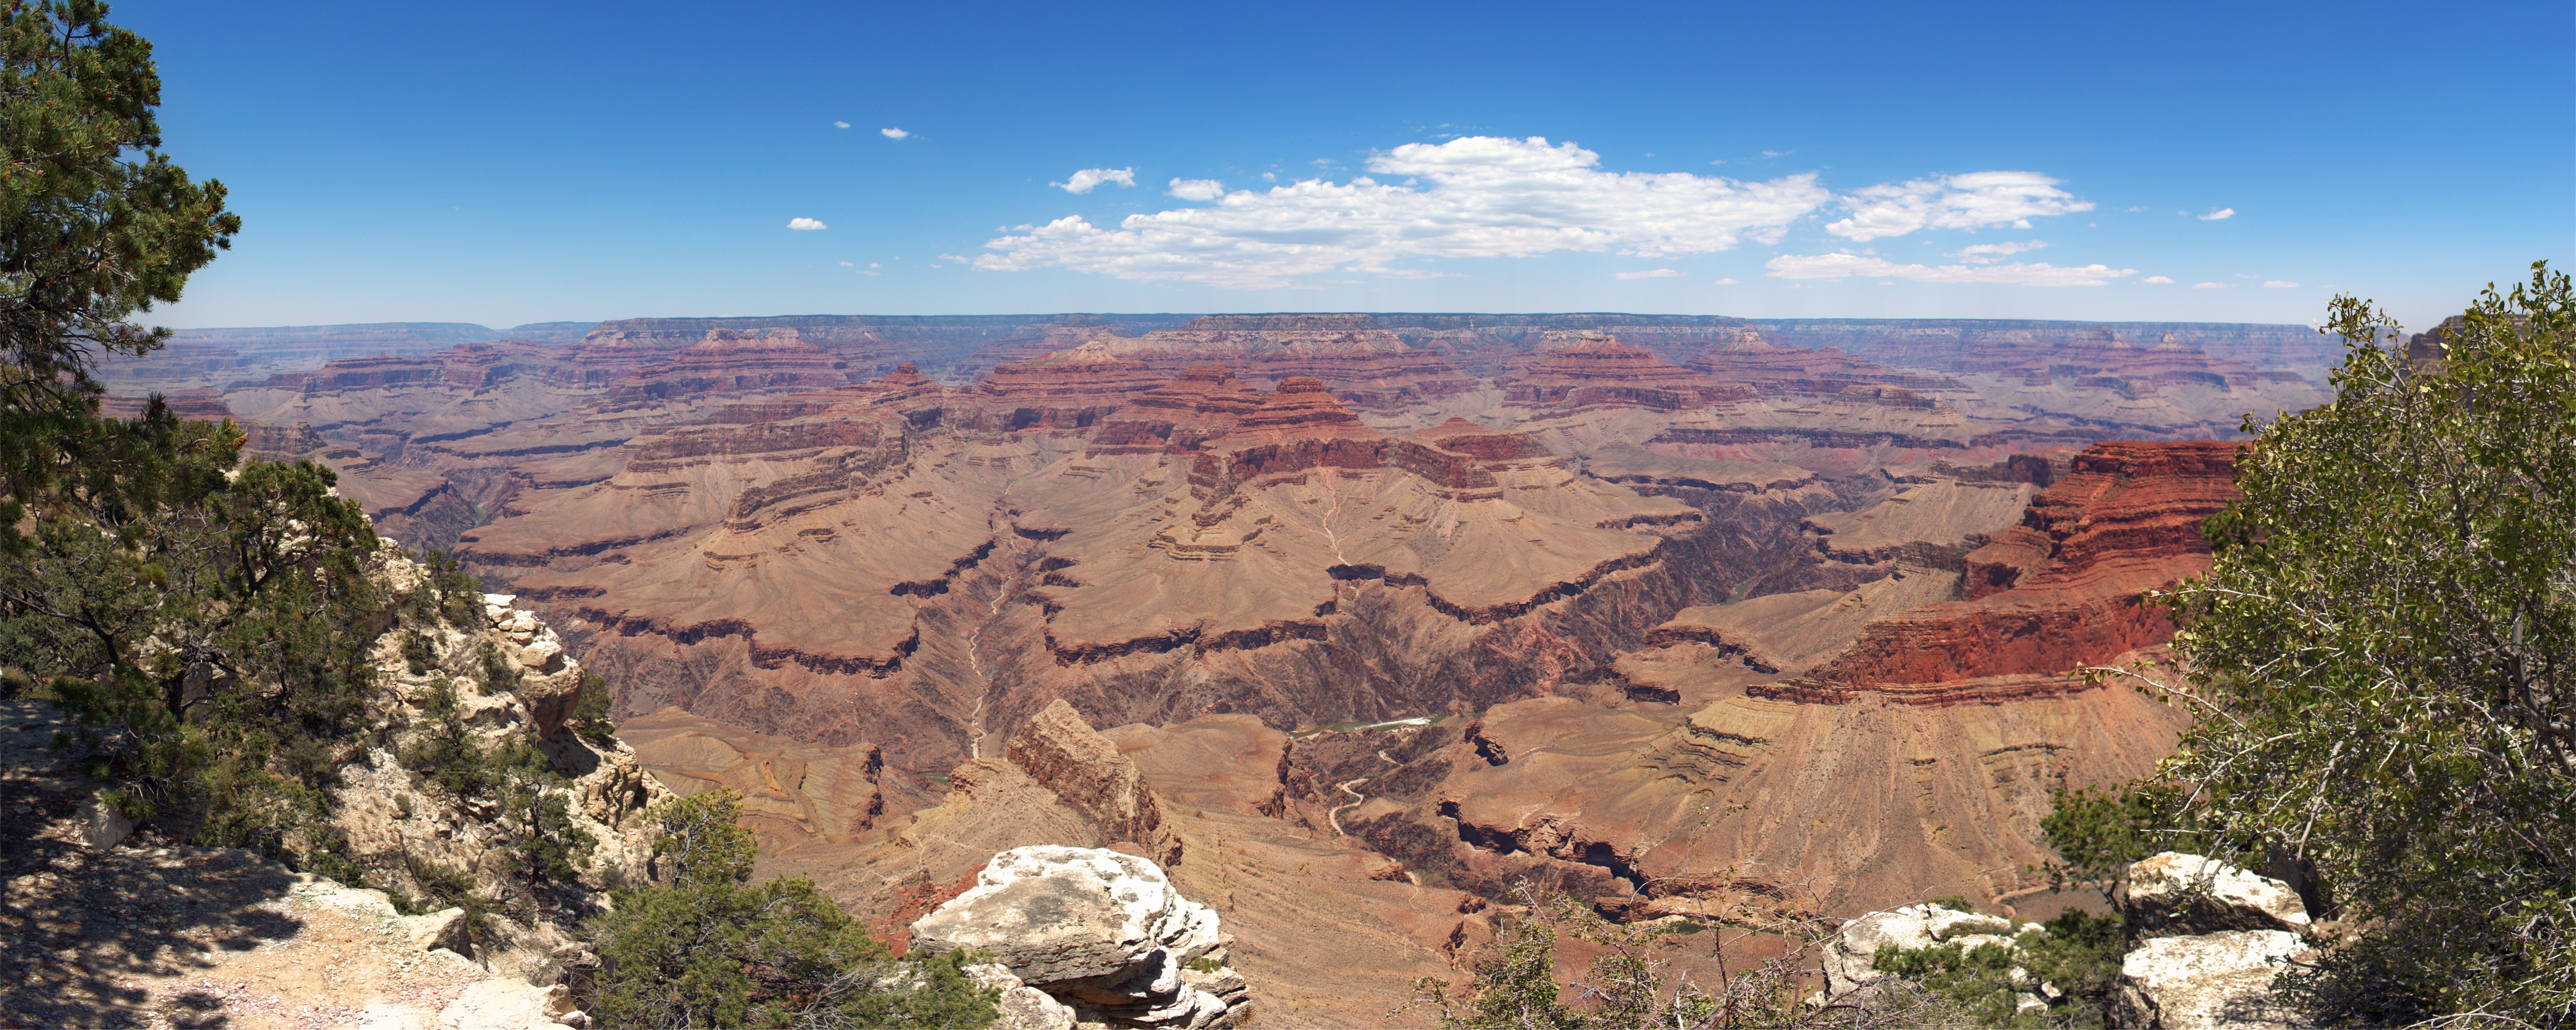
landscape, trail, panorama, formation, park, usa, america, canyon, grand canyon, national park, geology, badlands, wadi, landform, geographical feature